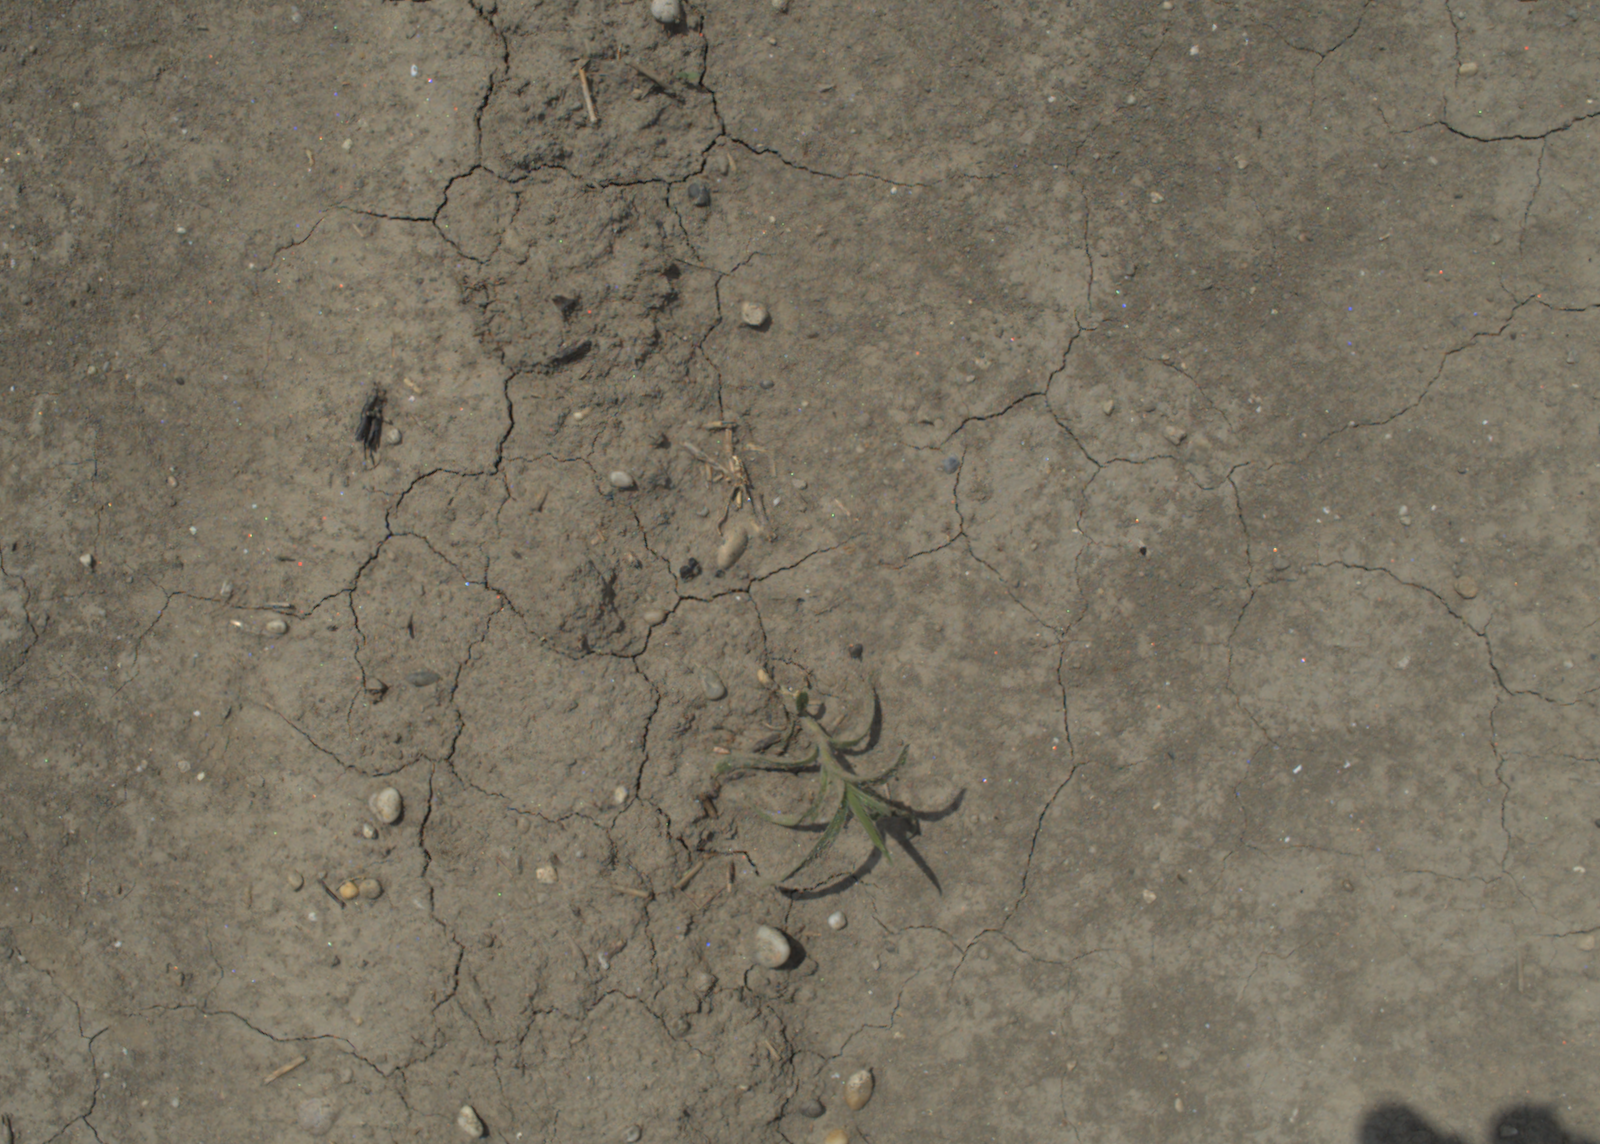
Capture date: 21.07.2021 12:33:14
Weather: mixed
Wind: medium
Seeding date: 08.06.2021
Plant canopy height (mm): 962